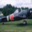
Label: airplane